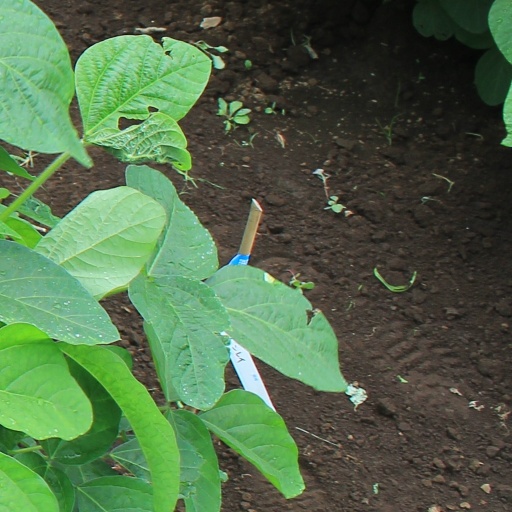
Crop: soybean